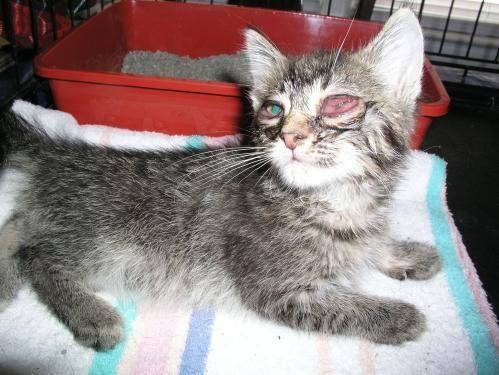
cat